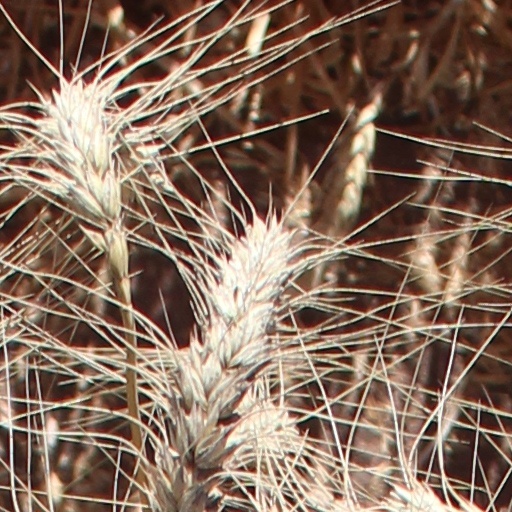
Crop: wheat